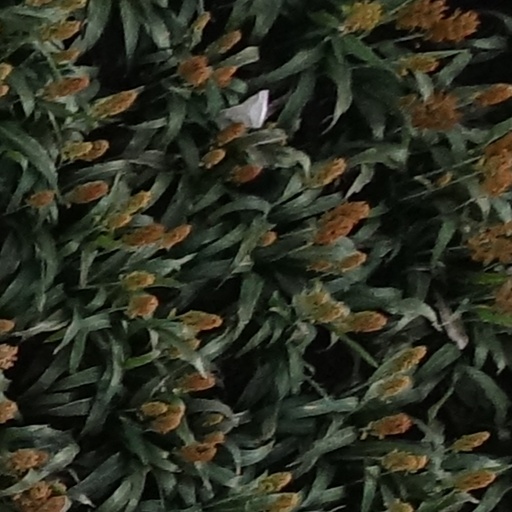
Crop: sorghum